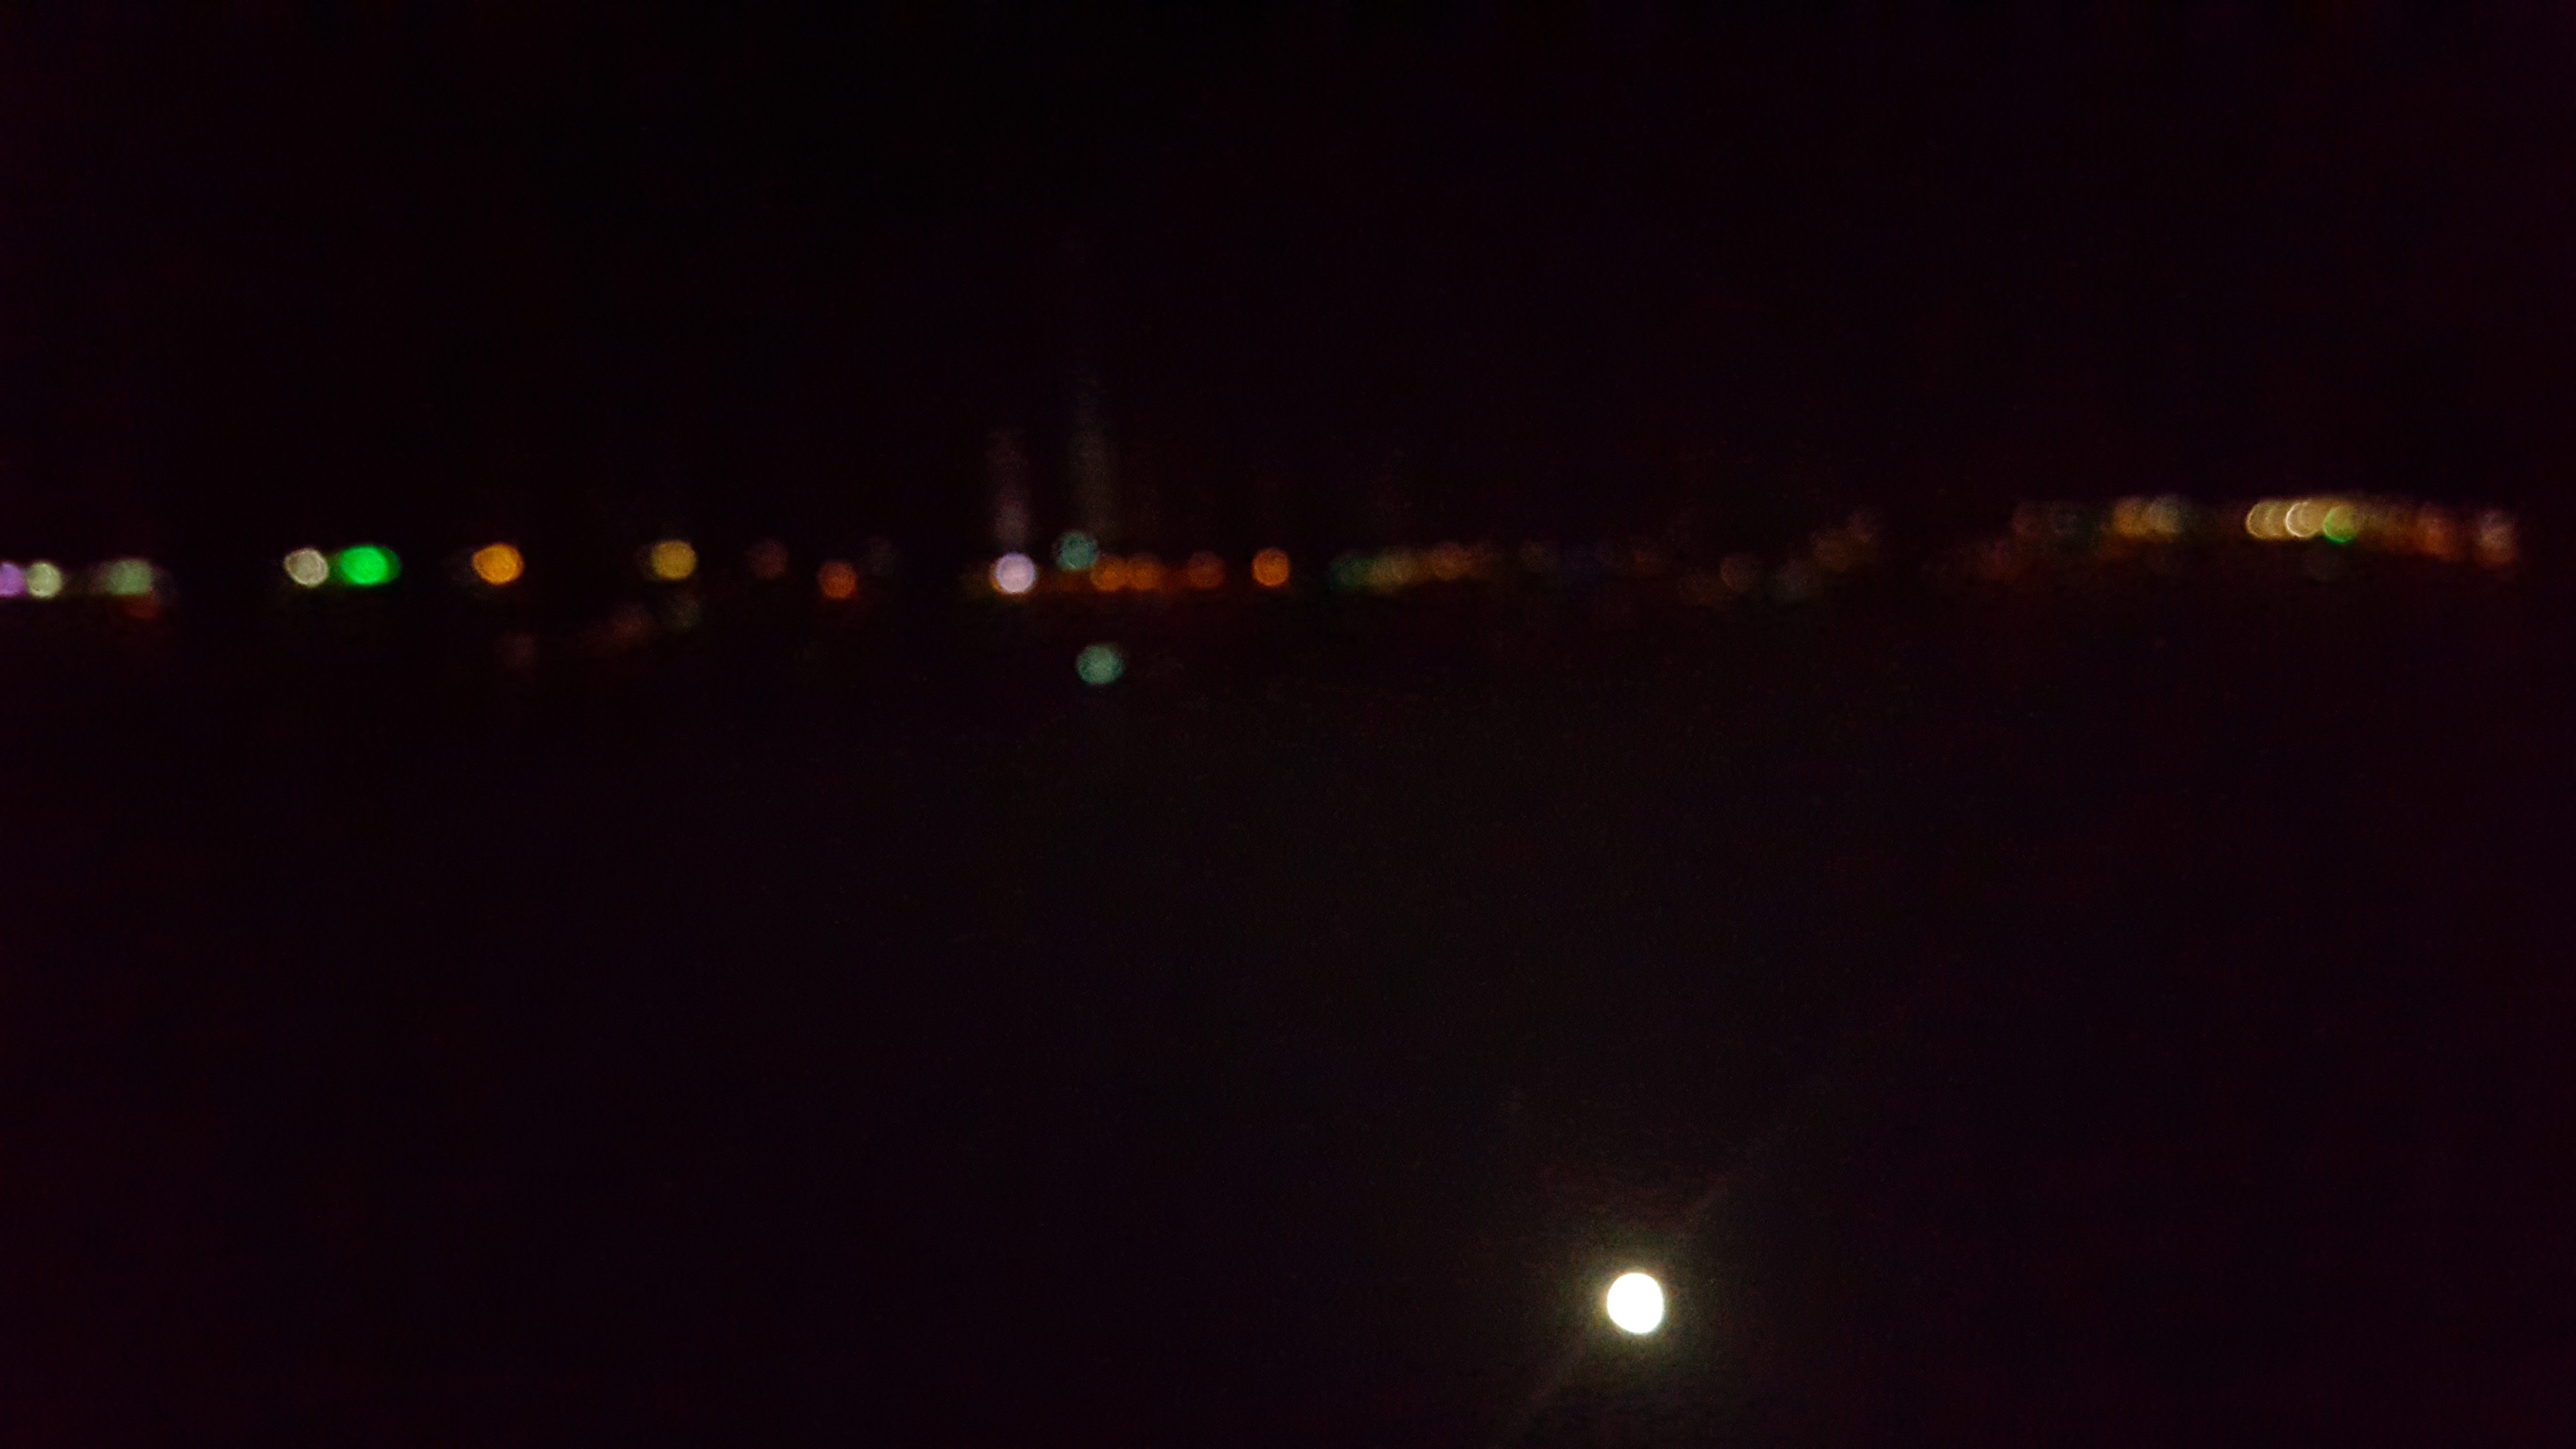
mobile photography, night, black, sky, nature, darkness, atmosphere, light, lighting, entertainment, evening, midnight, space, computer wallpaper